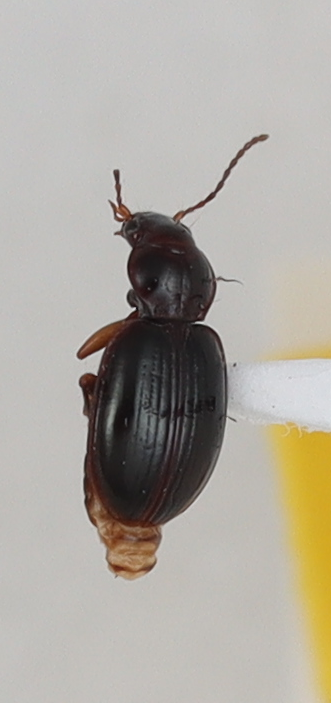
Scientific name: Mecyclothorax konanus
Plot: 14
Trap: W
Collected: 20191009